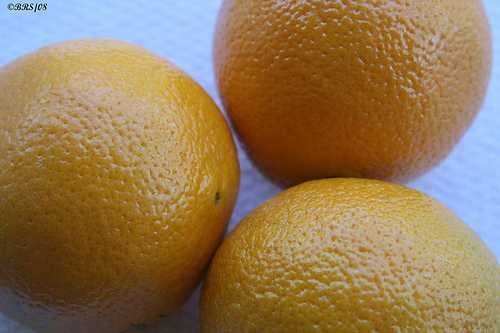
Label: Orange